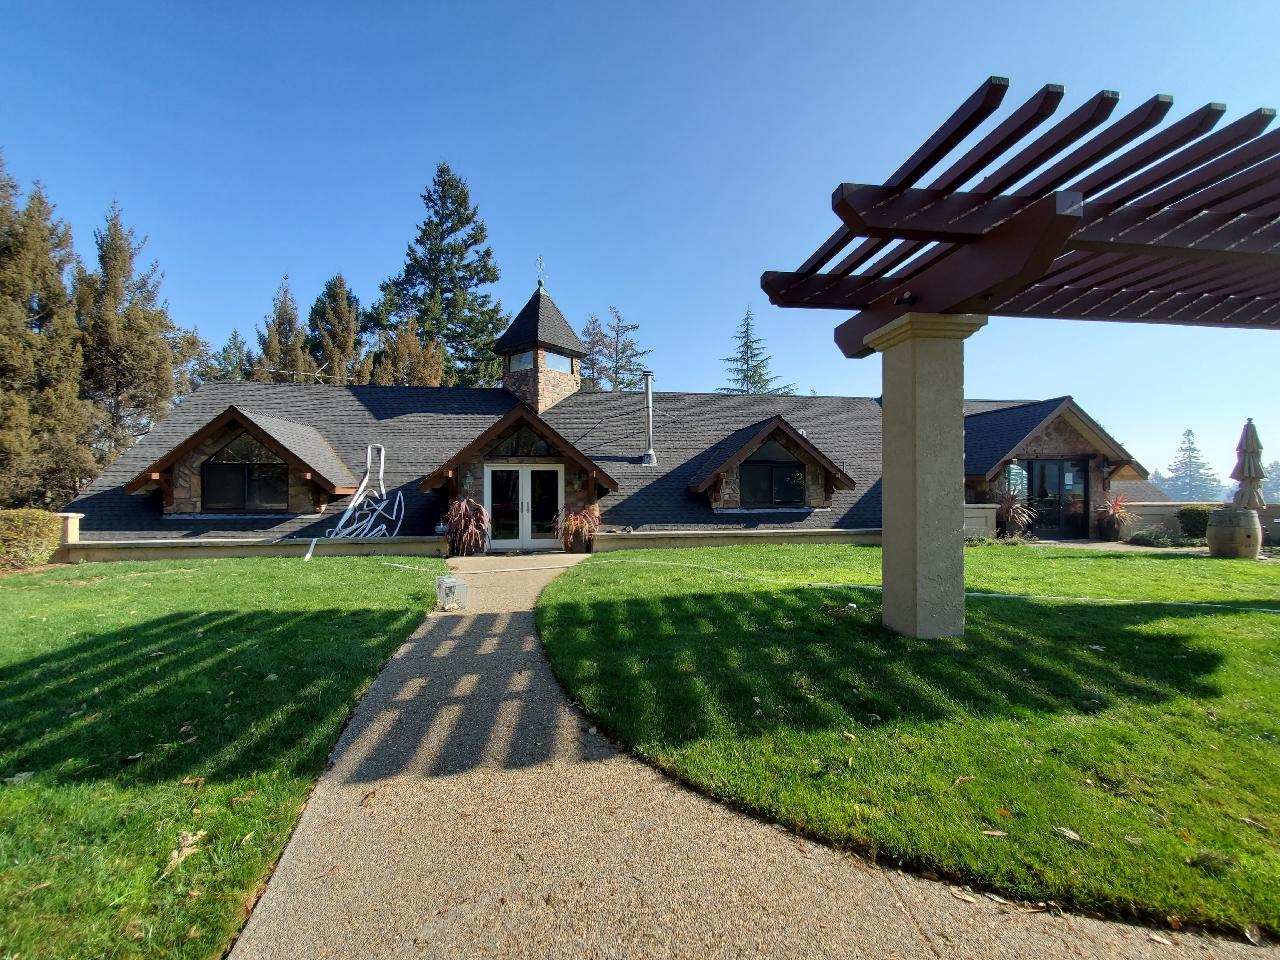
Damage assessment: no_damage